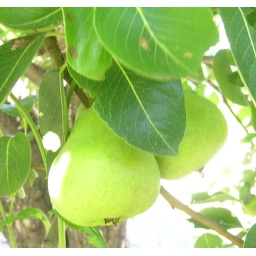
The pear tree is covered in fruit. Despite the drought, we've more fruit this year than ever before